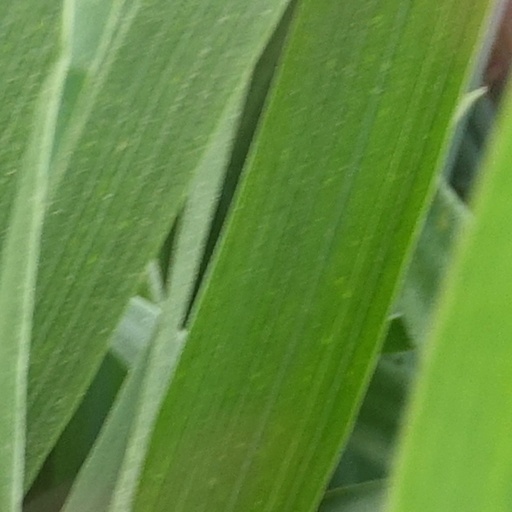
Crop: wheat